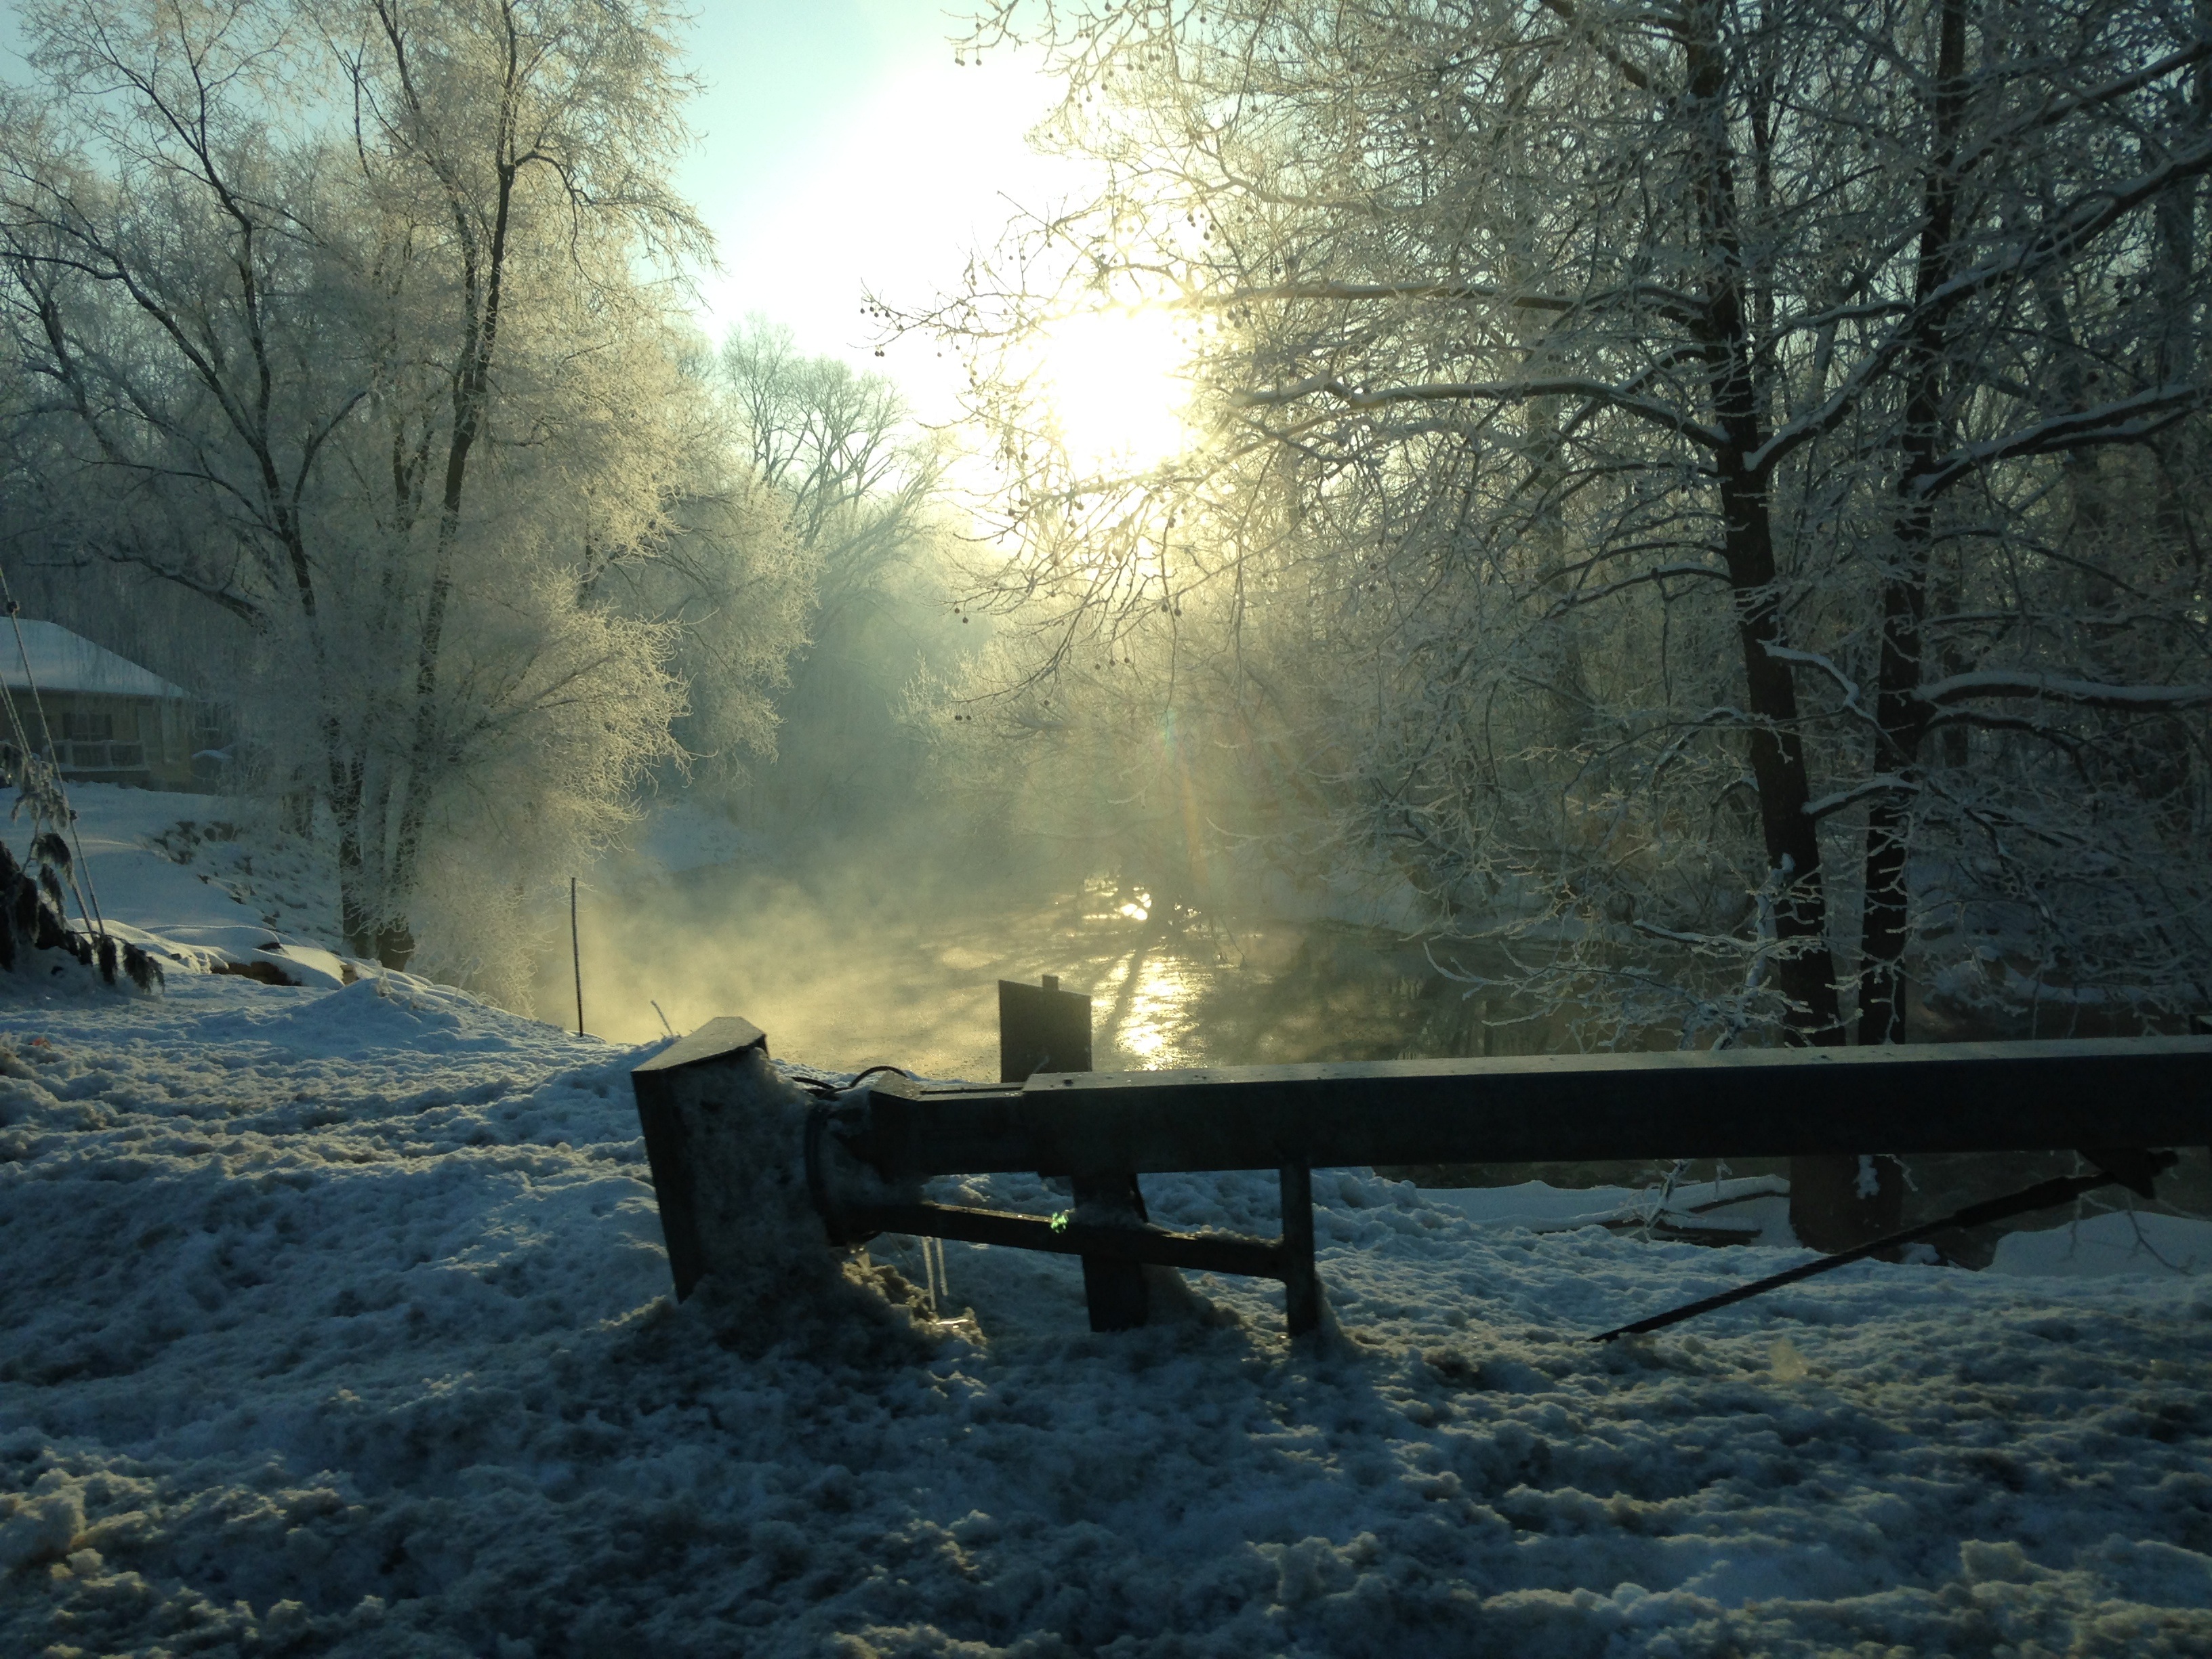
tree, nature, forest, outdoor, snow, winter, sunrise, mist, sunlight, morning, frost, dawn, ice, evening, reflection, weather, season, woodland, habitat, screenshot, freezing, atmospheric phenomenon